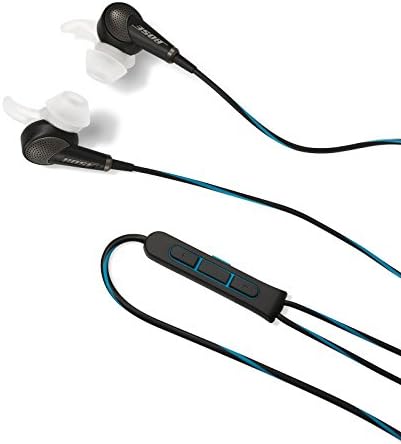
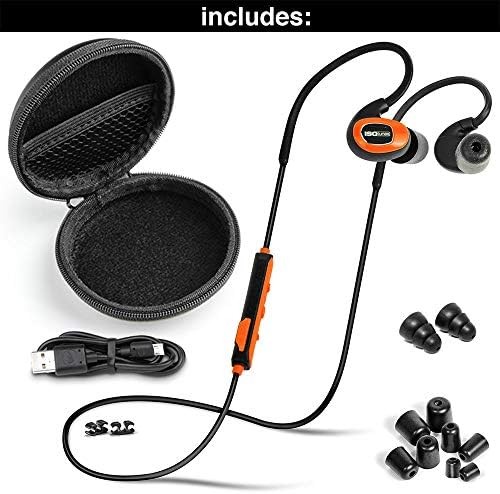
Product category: headphones
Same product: no